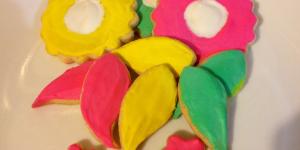
galletas decoradas con crema